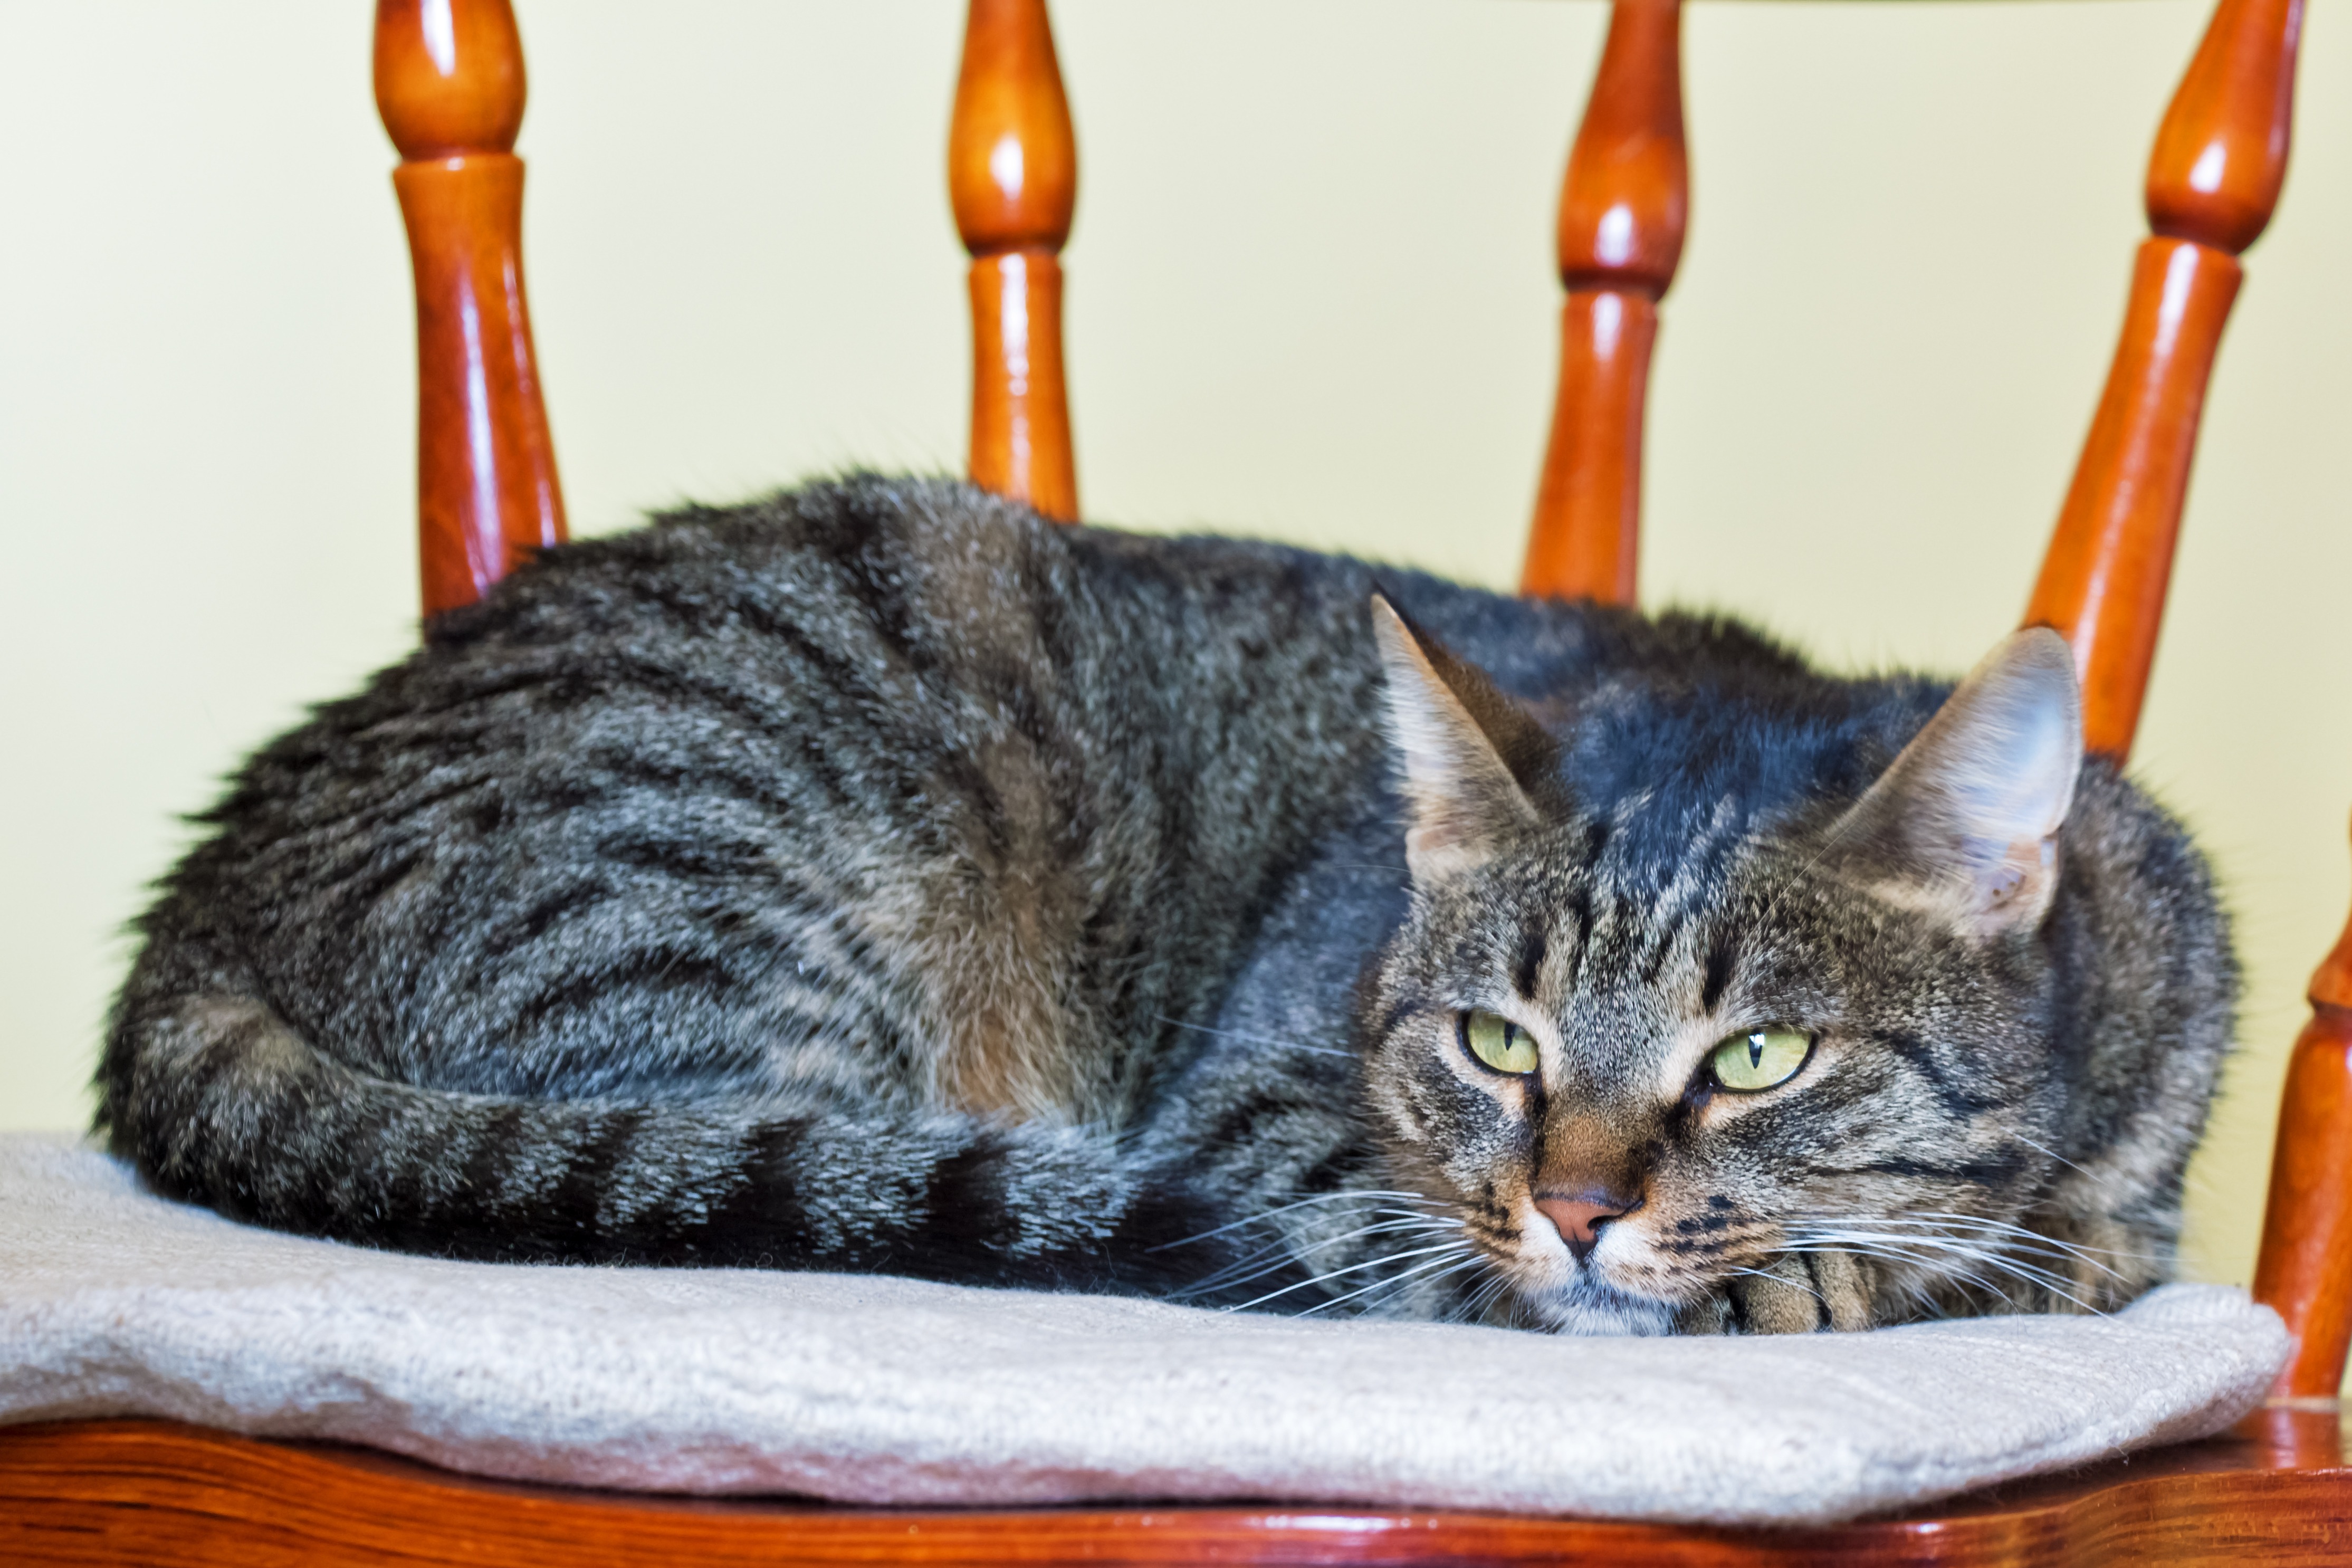
animal, cute, kitten, cat, feline, tabby, calm, mammal, rest, pets, eyes, whiskers, sleep, vertebrate, comfortable, dormant, tabby cat, european shorthair, small to medium sized cats, cat like mammal, domestic short haired cat, pixie bob, toyger, kipiheni yourself